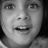
Emotion: surprise